Helmut Kolle

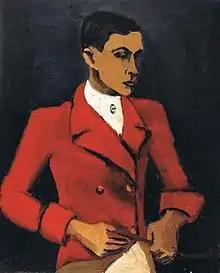
Self portrait, ca. 1930

Helmut Kolle (24 February 1899 – 17 November 1931) was a German painter who found major success in France in the 1920s, fusing the German modernist style with that of French painting.